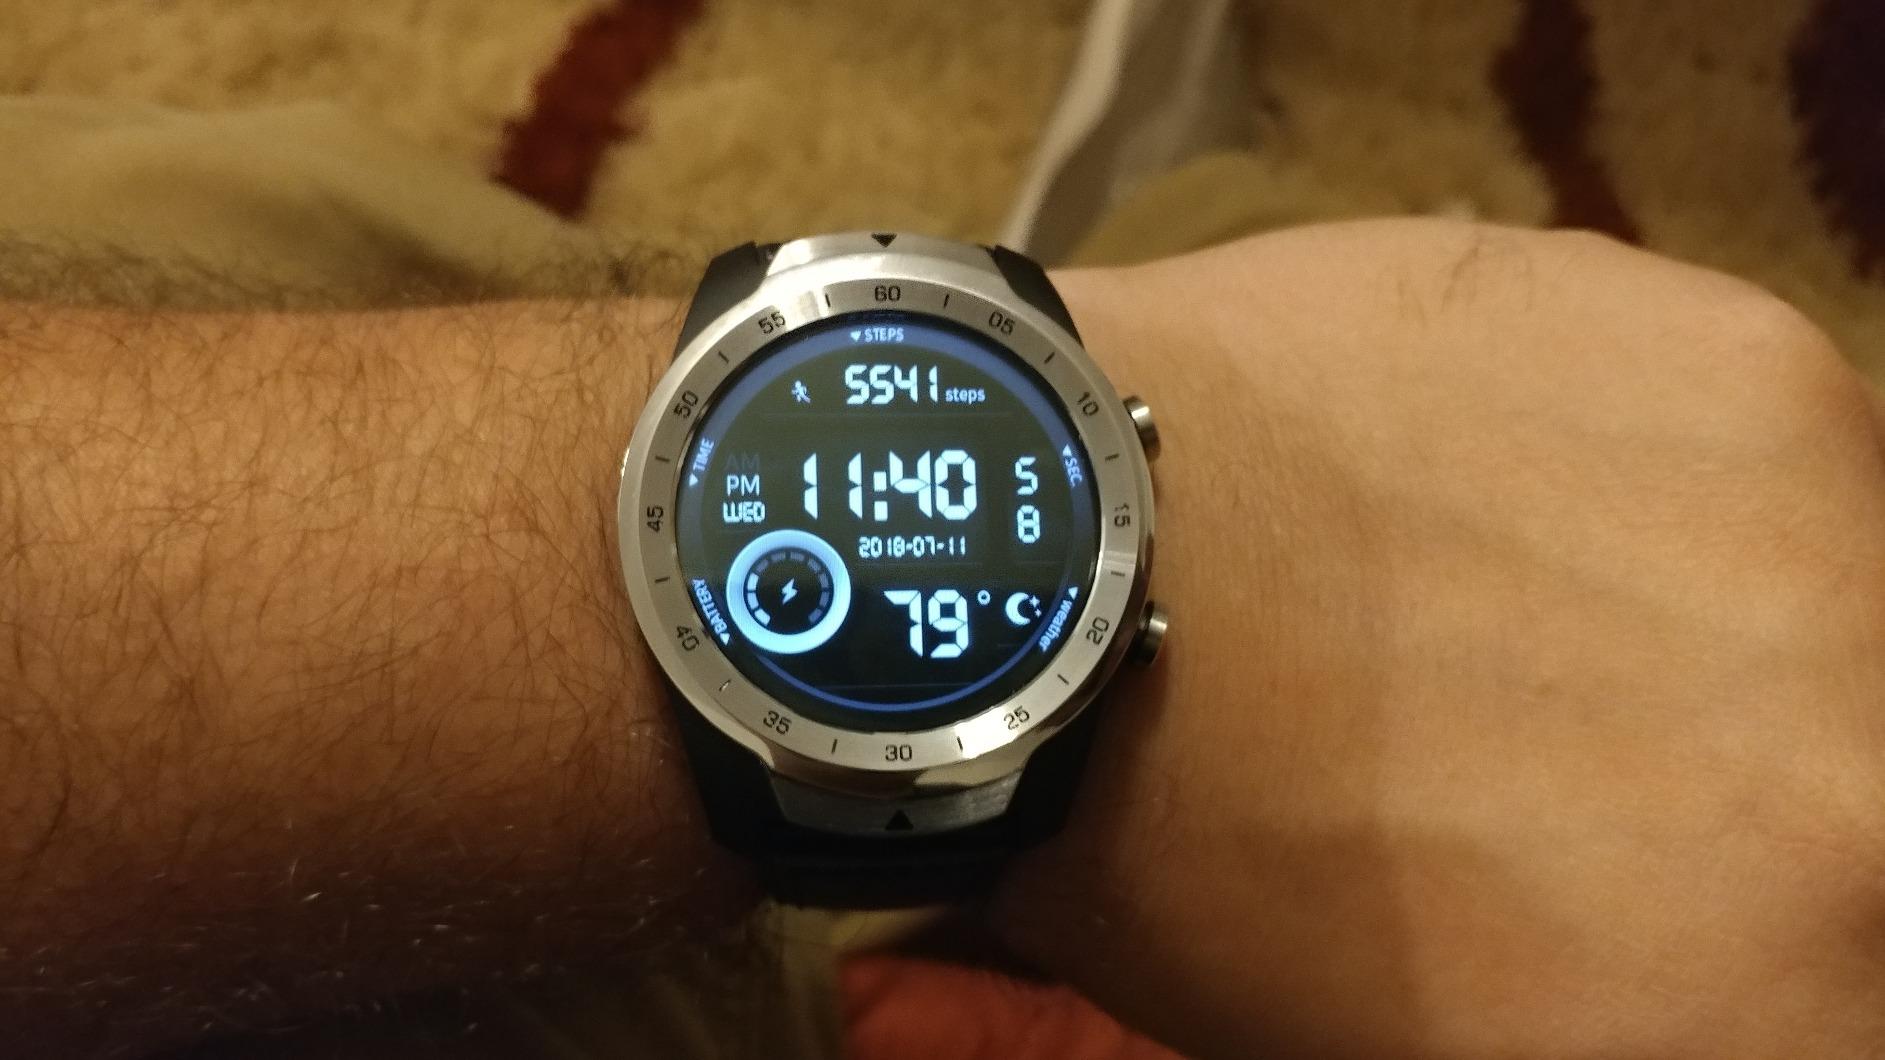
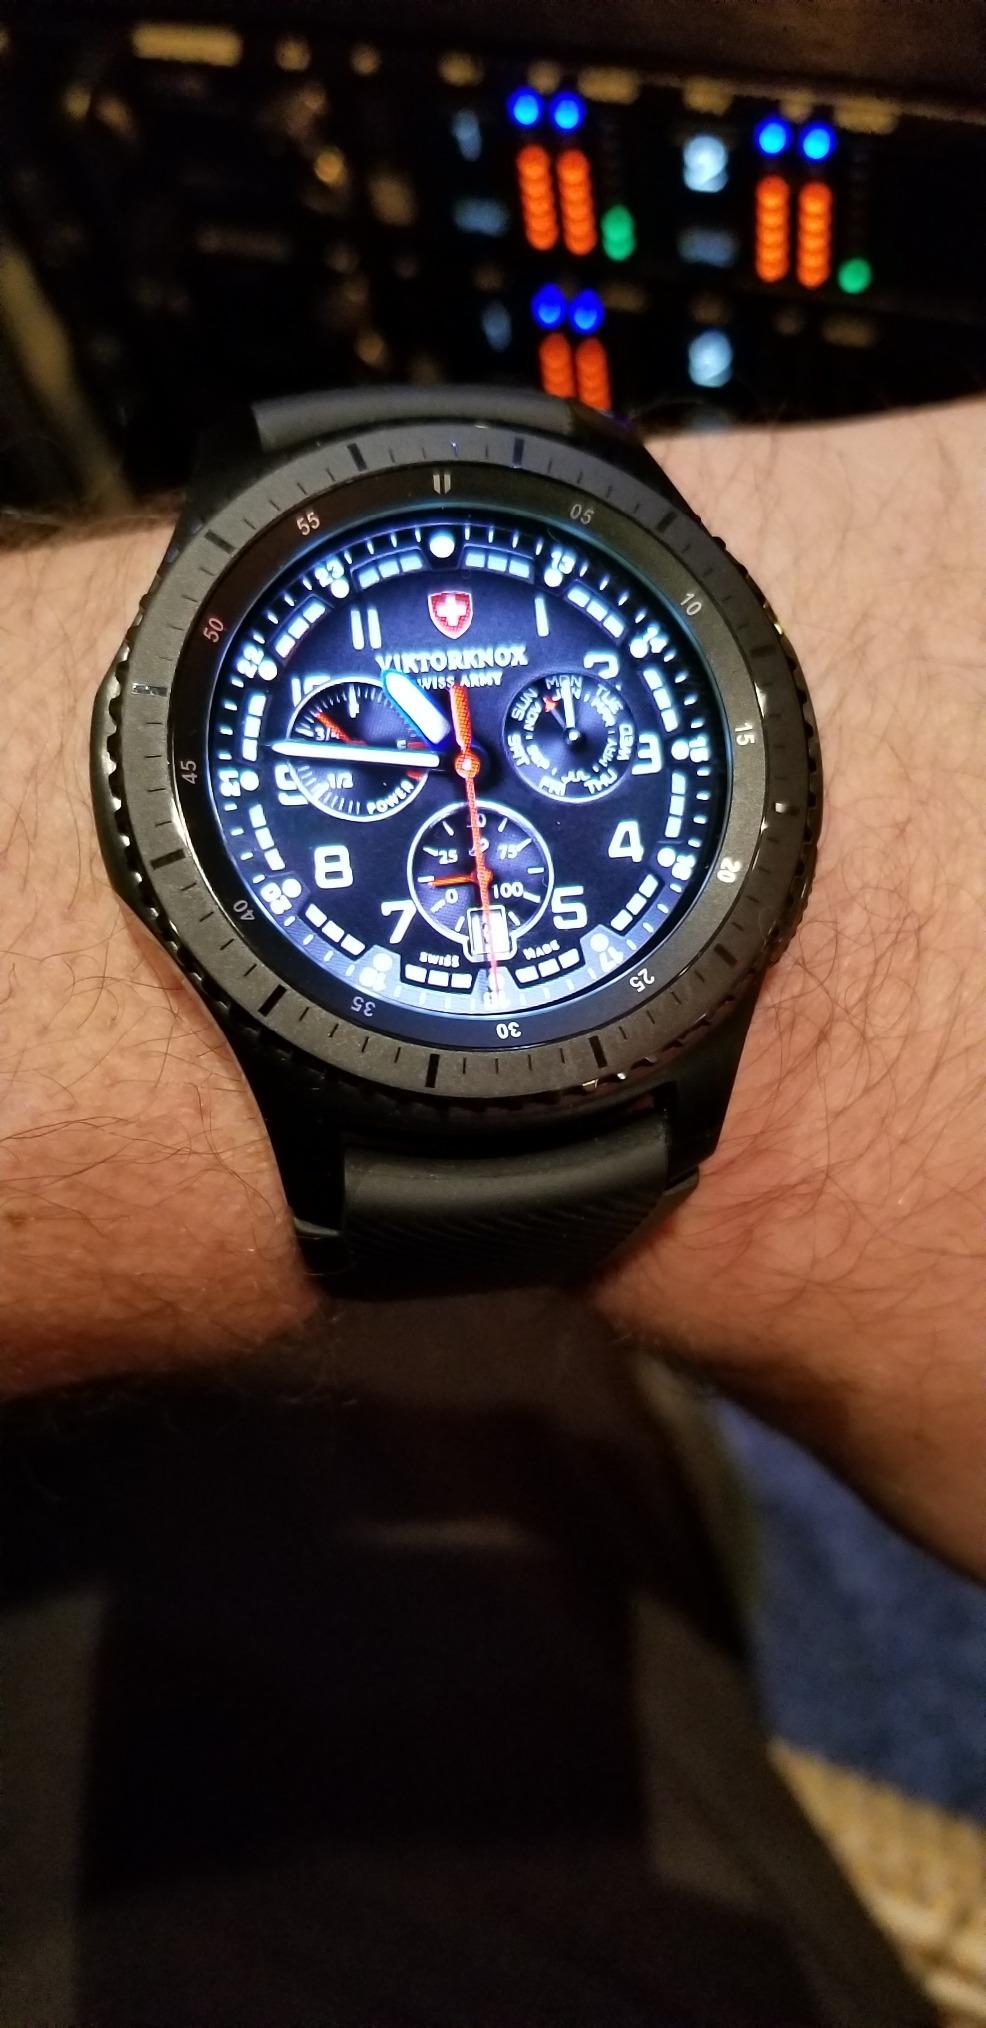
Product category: smartwatch
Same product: no